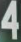
Number: 4